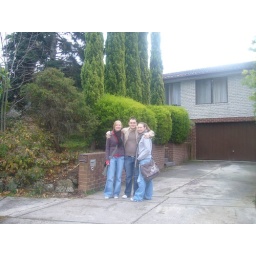
Me and my girls in front of someone on ramsey streets house